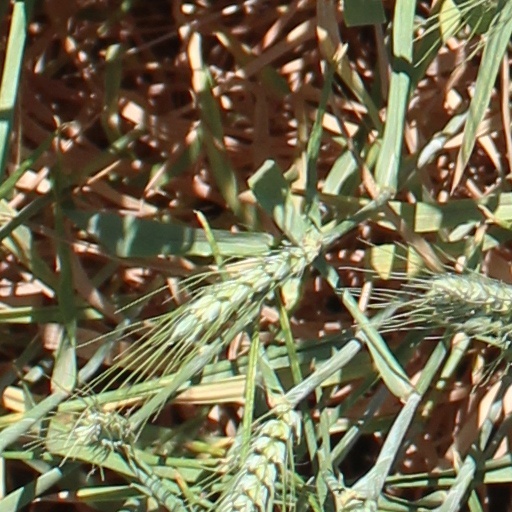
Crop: wheat